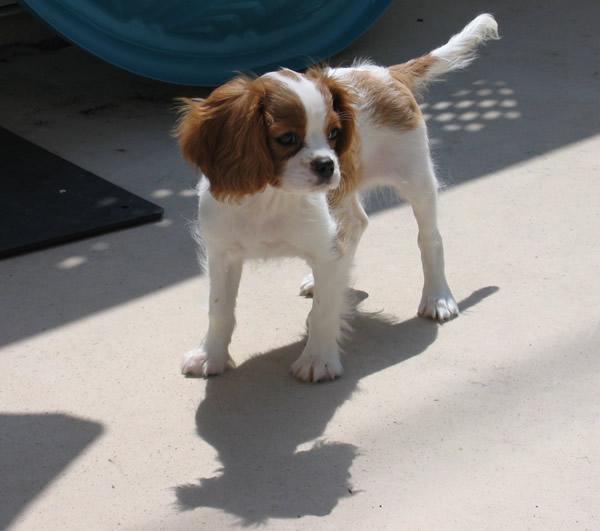
Blenheim_spaniel